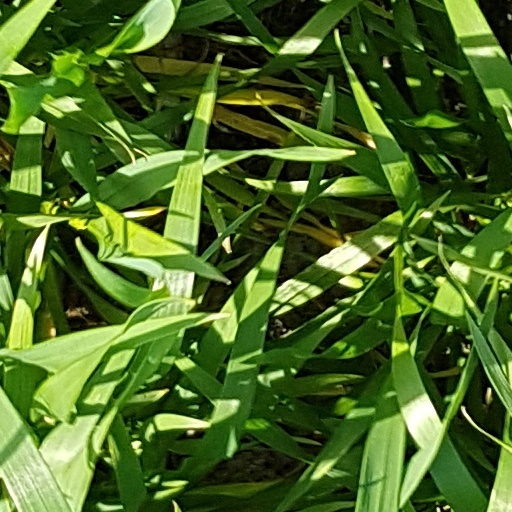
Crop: wheat